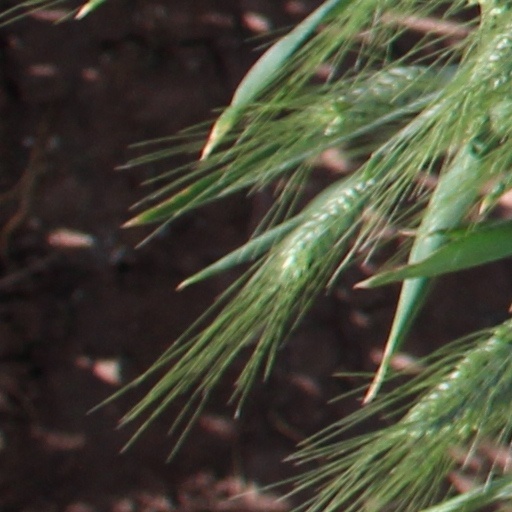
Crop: wheat